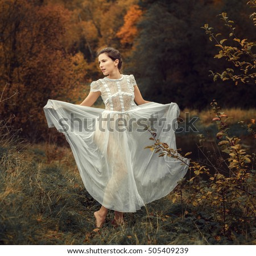
beautiful girl in a white dress and autumn